Isle of Lewis

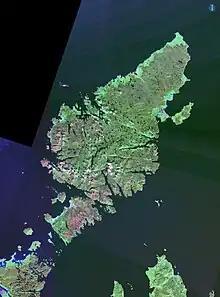
Satellite photograph of Lewis and Harris

Much of Lewis consists of mostly sandy beaches backed by dunes and machair on the Atlantic west coast, giving way to an expansive peat-covered plateau in the centre of the island. The eastern coastline is markedly more rugged and is mostly rocky cliffs broken by small coves and beaches. The more fertile nature of the eastern side led to the majority of the population settling there, including the largest settlement and only town, Stornoway. Aside from the village of Achmore in the centre of the island, all settlements are on the coast.